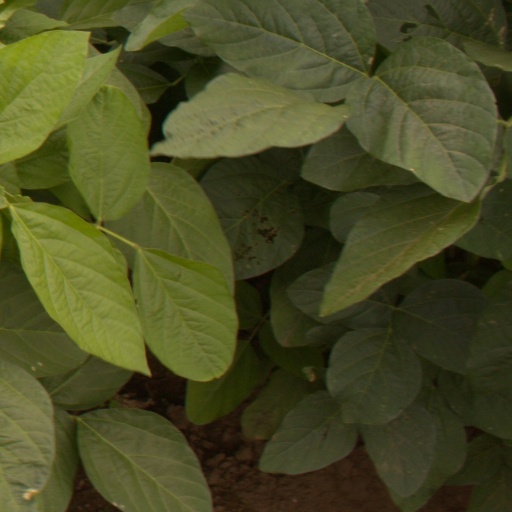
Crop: soybean